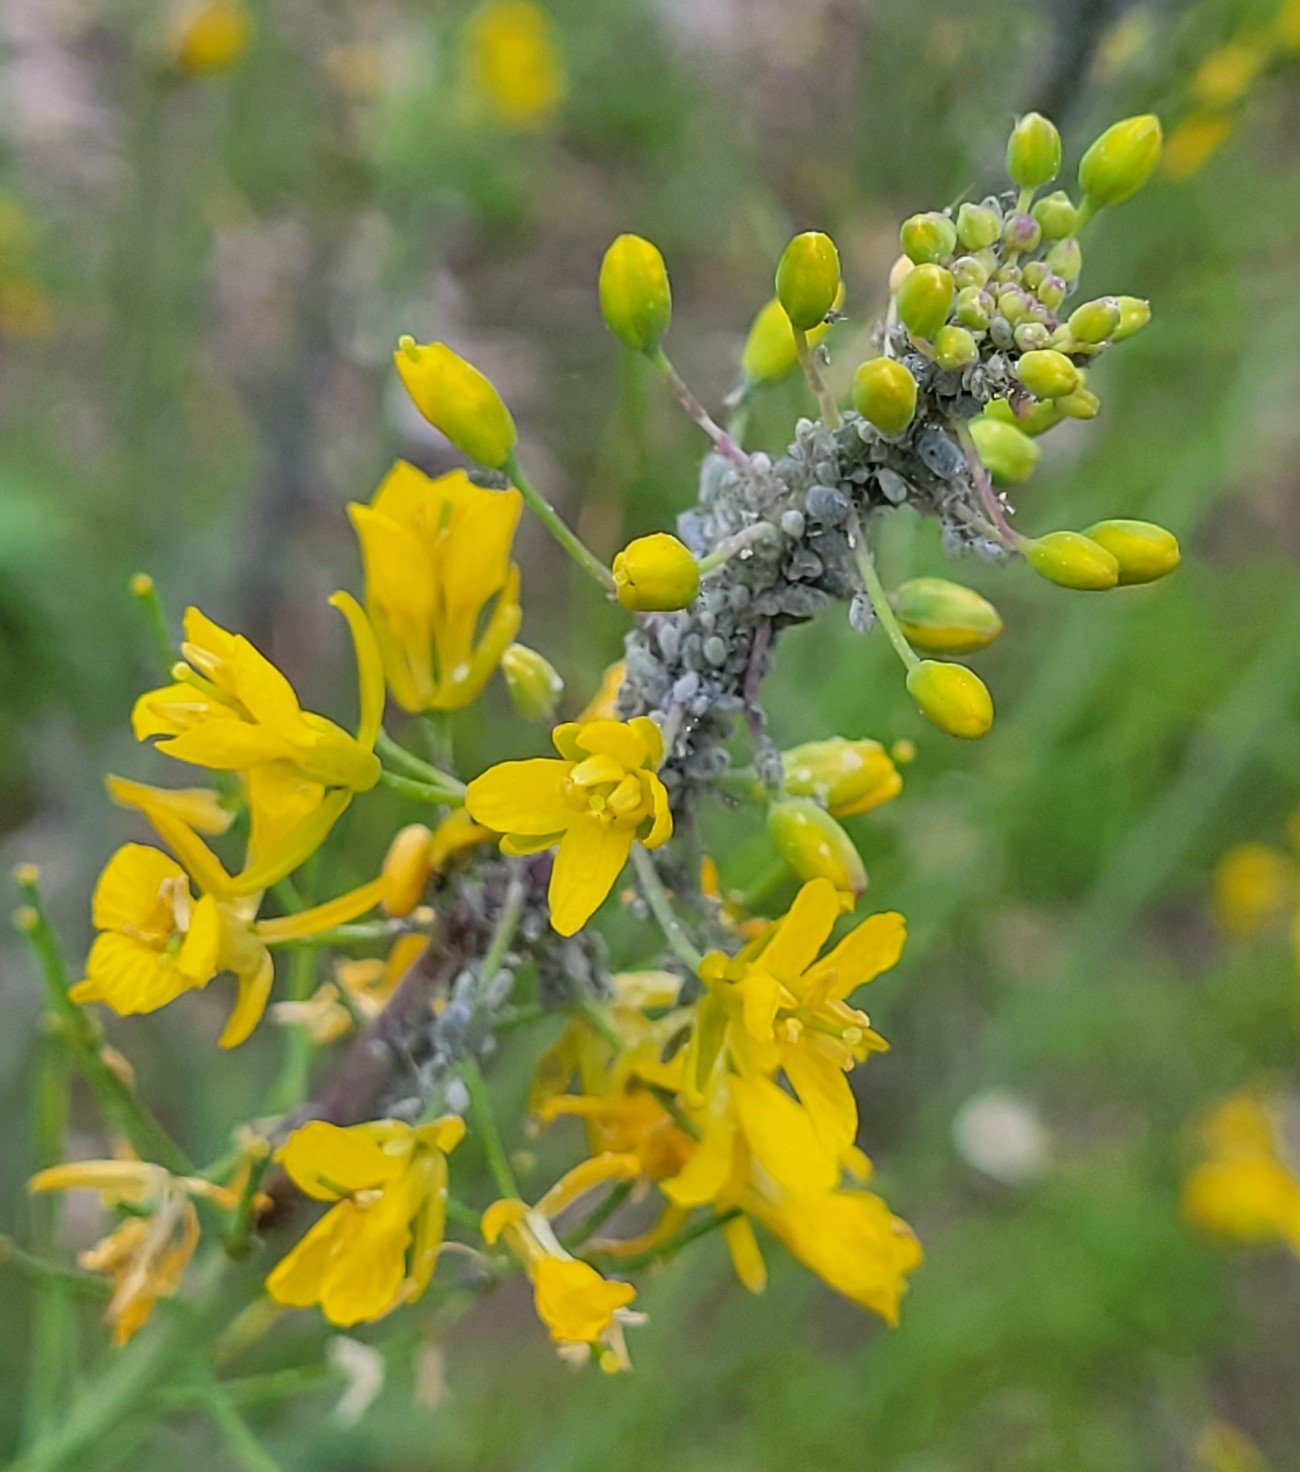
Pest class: cabbage_aphid